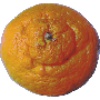
Label: mandarine